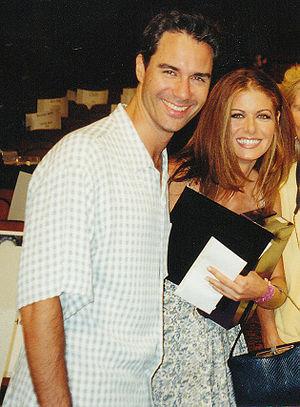
Will et Grace est une série télévisée américaine, créée par David Kohan et Max Mutchnick. Les huit premières saisons ont été diffusées entre le 21 septembre 1998 et le 18 mai 2006 sur le réseau NBC. Après un hiatus de onze ans, elle est diffusée pour trois saisons entre le 28 septembre 2017 et le 23 avril 2020 sur NBC et en simultané sur le réseau Global au Canada.
Debra Messing est une actrice américaine née le 15 août 1968 à Brooklyn, New York.